Yangju highway incident

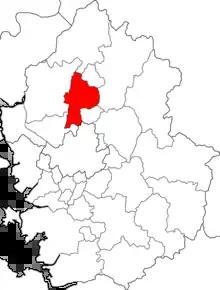
Yangju

A U.S. military convoy from the 2nd Infantry Division of Eighth United States Army set out to undertake a training exercise at a range approximately 20 kilometers (12 mi) north of metropolitan Seoul. As the convoy passed along a narrow country road near Yangju City, Gyeonggi Province, one of the convoy's armored vehicles, weighing approximately 57 tons, struck and killed two 14-year-old South Korean schoolgirls, Shim Mi-seon and Shin Hyo-sun, as they walked along the side of the roadway on their way to a birthday party.